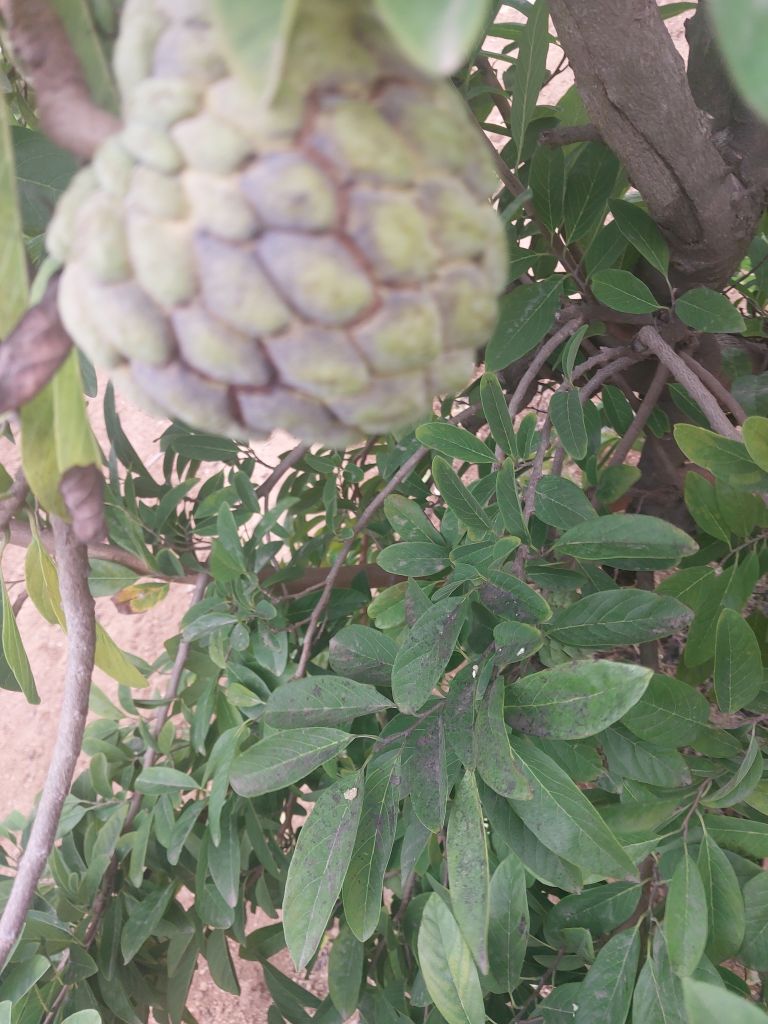
Disease label: Athracnose